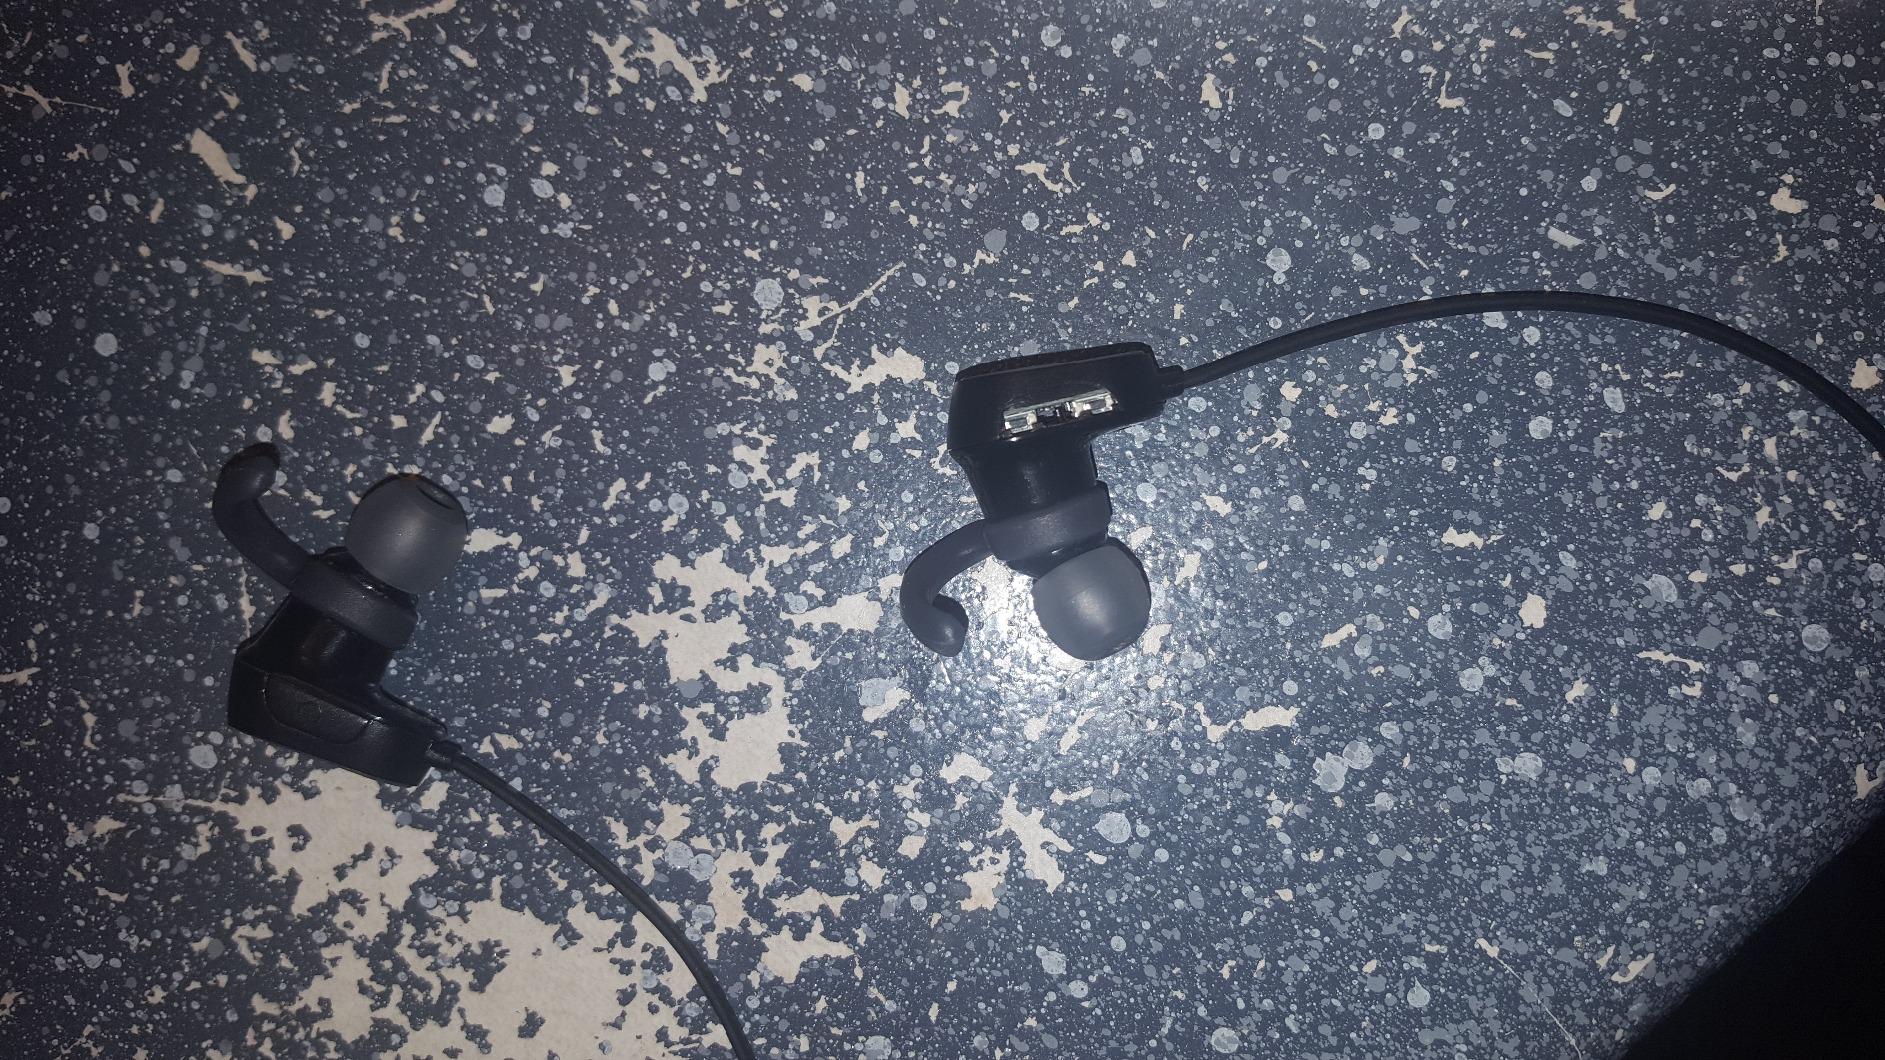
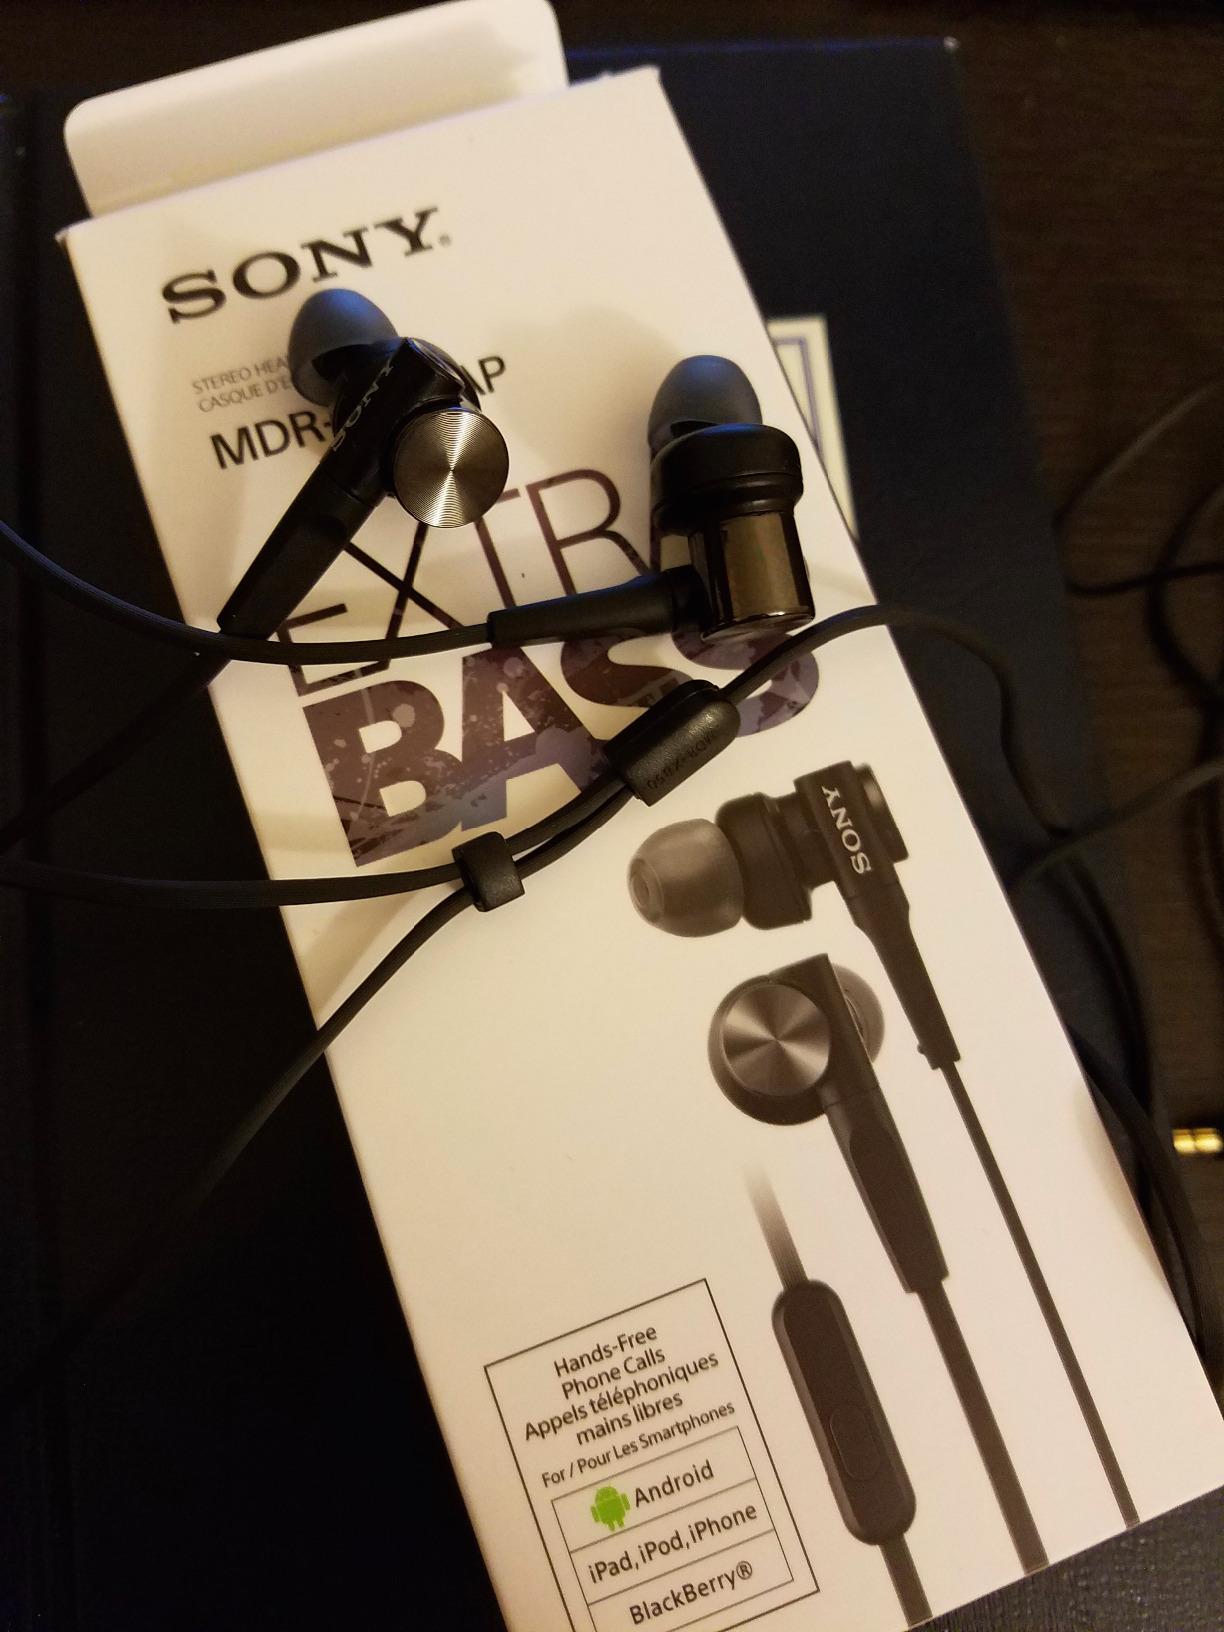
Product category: headphones
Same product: no